SUHW4

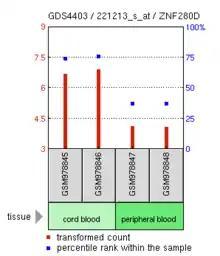
Expression data for ZNF280D in endothelial progenitor cells from cord blood and adult peripheral blood.

A number of orthologs and distant homologs have been identified for the human ZNF280D protein. There are also four paralogs to ZNF280D in the human genome.